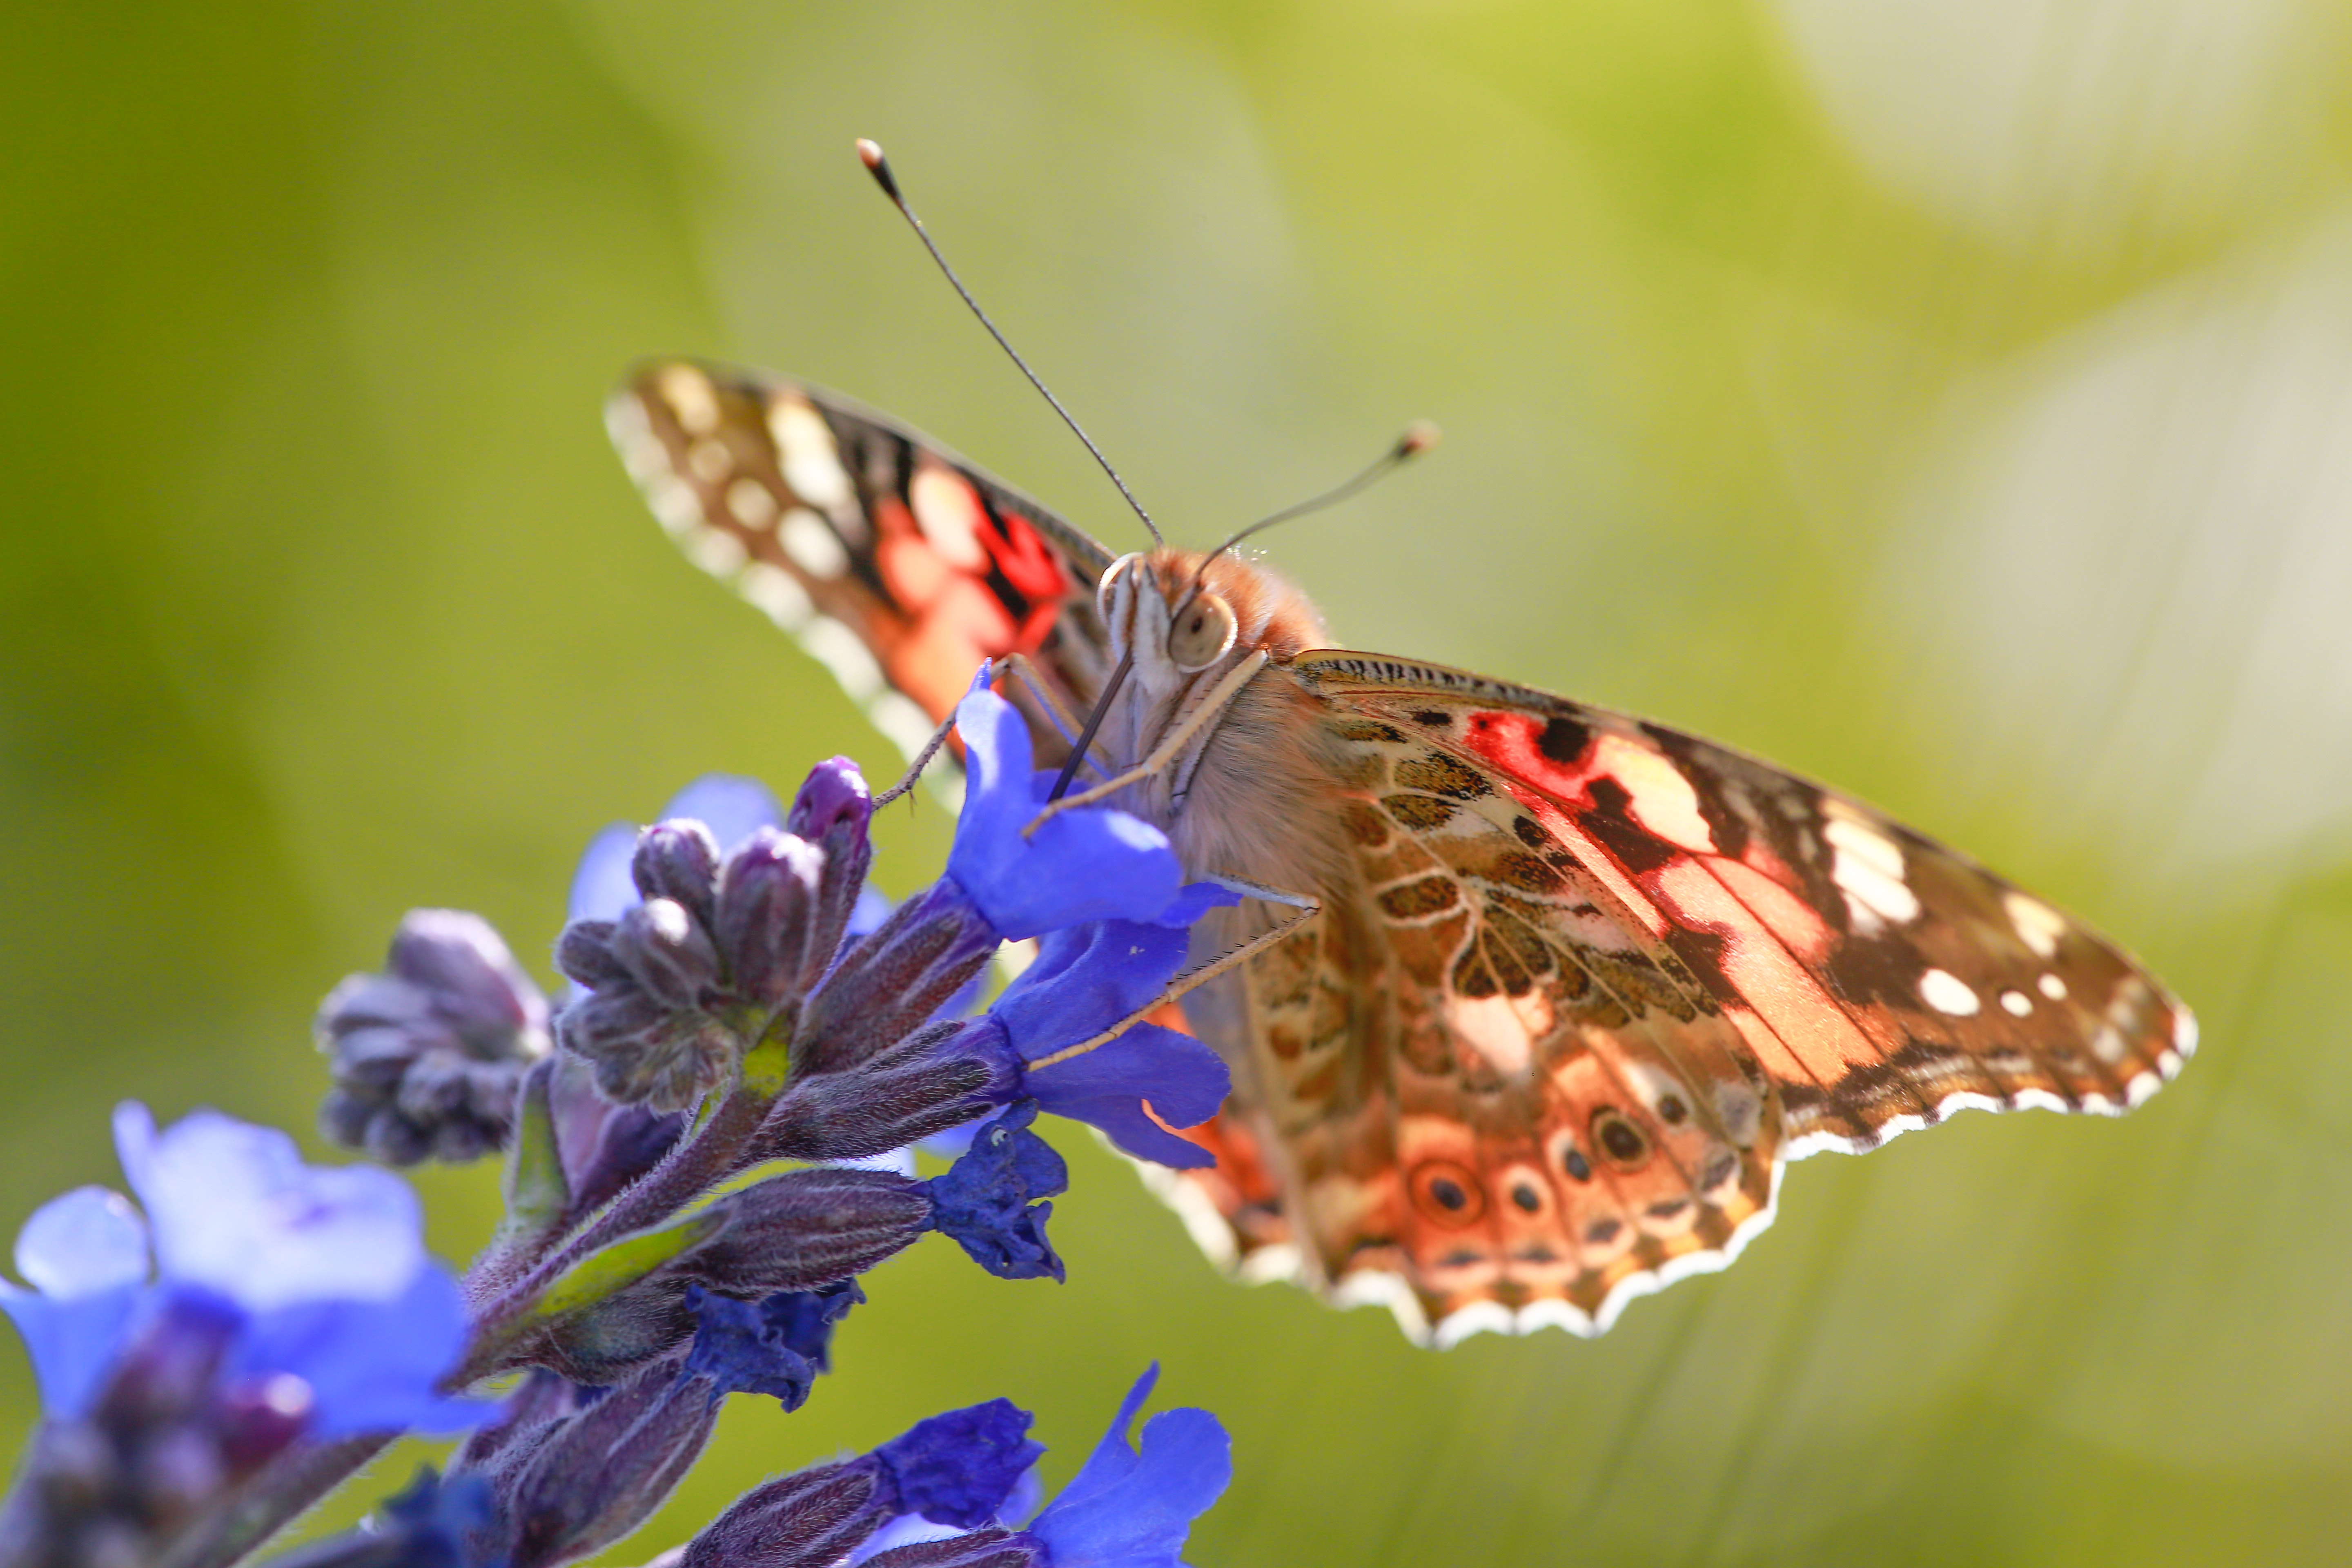
moths and butterflies, butterfly, Cynthia subgenus, insect, invertebrate, pollinator, brush footed butterfly, American painted lady, vanessa cardui, Small pearl bordered butterfly, Glanville fritillary, macro photography, Vanessa butterfly, Euphydryas, organism, nectar, plant, argynnis, flower, Melitaea, arthropod, moth, Lepidopterist, lycaenid, riodinidae, Apatura, issoria, marsh fritillary, pollen, wildflower, pieridae